Dowry system in India

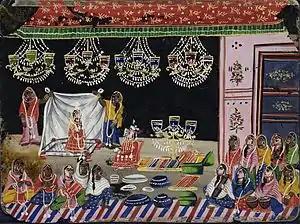

The history of dowry in South Asia is complex and not entirely clear. While some scholars believe dowry practices existed in ancient times, others disagree. Michael Witzel argues that ancient Indian literature suggests that dowry was not a significant practice during the Vedic period. He also notes that women in ancient India could inherit property, either by being appointed heirs or in cases where they had no brothers. Similarly, MacDonell and Keith support Witzel's view and differ from scholars such as Stanley Tambiah. They reference ancient Indian texts indicating that bridewealth—not dowry—was often paid, even in "brahma" and "daiva" types of marriages. Dowries were more common only in cases where the bride had a physical defect. According to MacDonell and Keith, women's property rights seem to have expanded during the Puranic period. Kane, on the other hand, states that ancient texts suggest that bridewealth was specifically associated with the "asura" type of marriage—a form deemed inappropriate and condemned by Manu and other ancient lawgivers. Scholar James Lochtefeld adds that Manu's references to a bride's being "richly adorned" for marriage likely referred to ceremonial clothing, jewelry, and gifts that remained the bride's personal property, rather than a dowry demanded by the groom’s side. James G. Lochtefeld also notes that such bridal adornment is not typically regarded as dowry today.